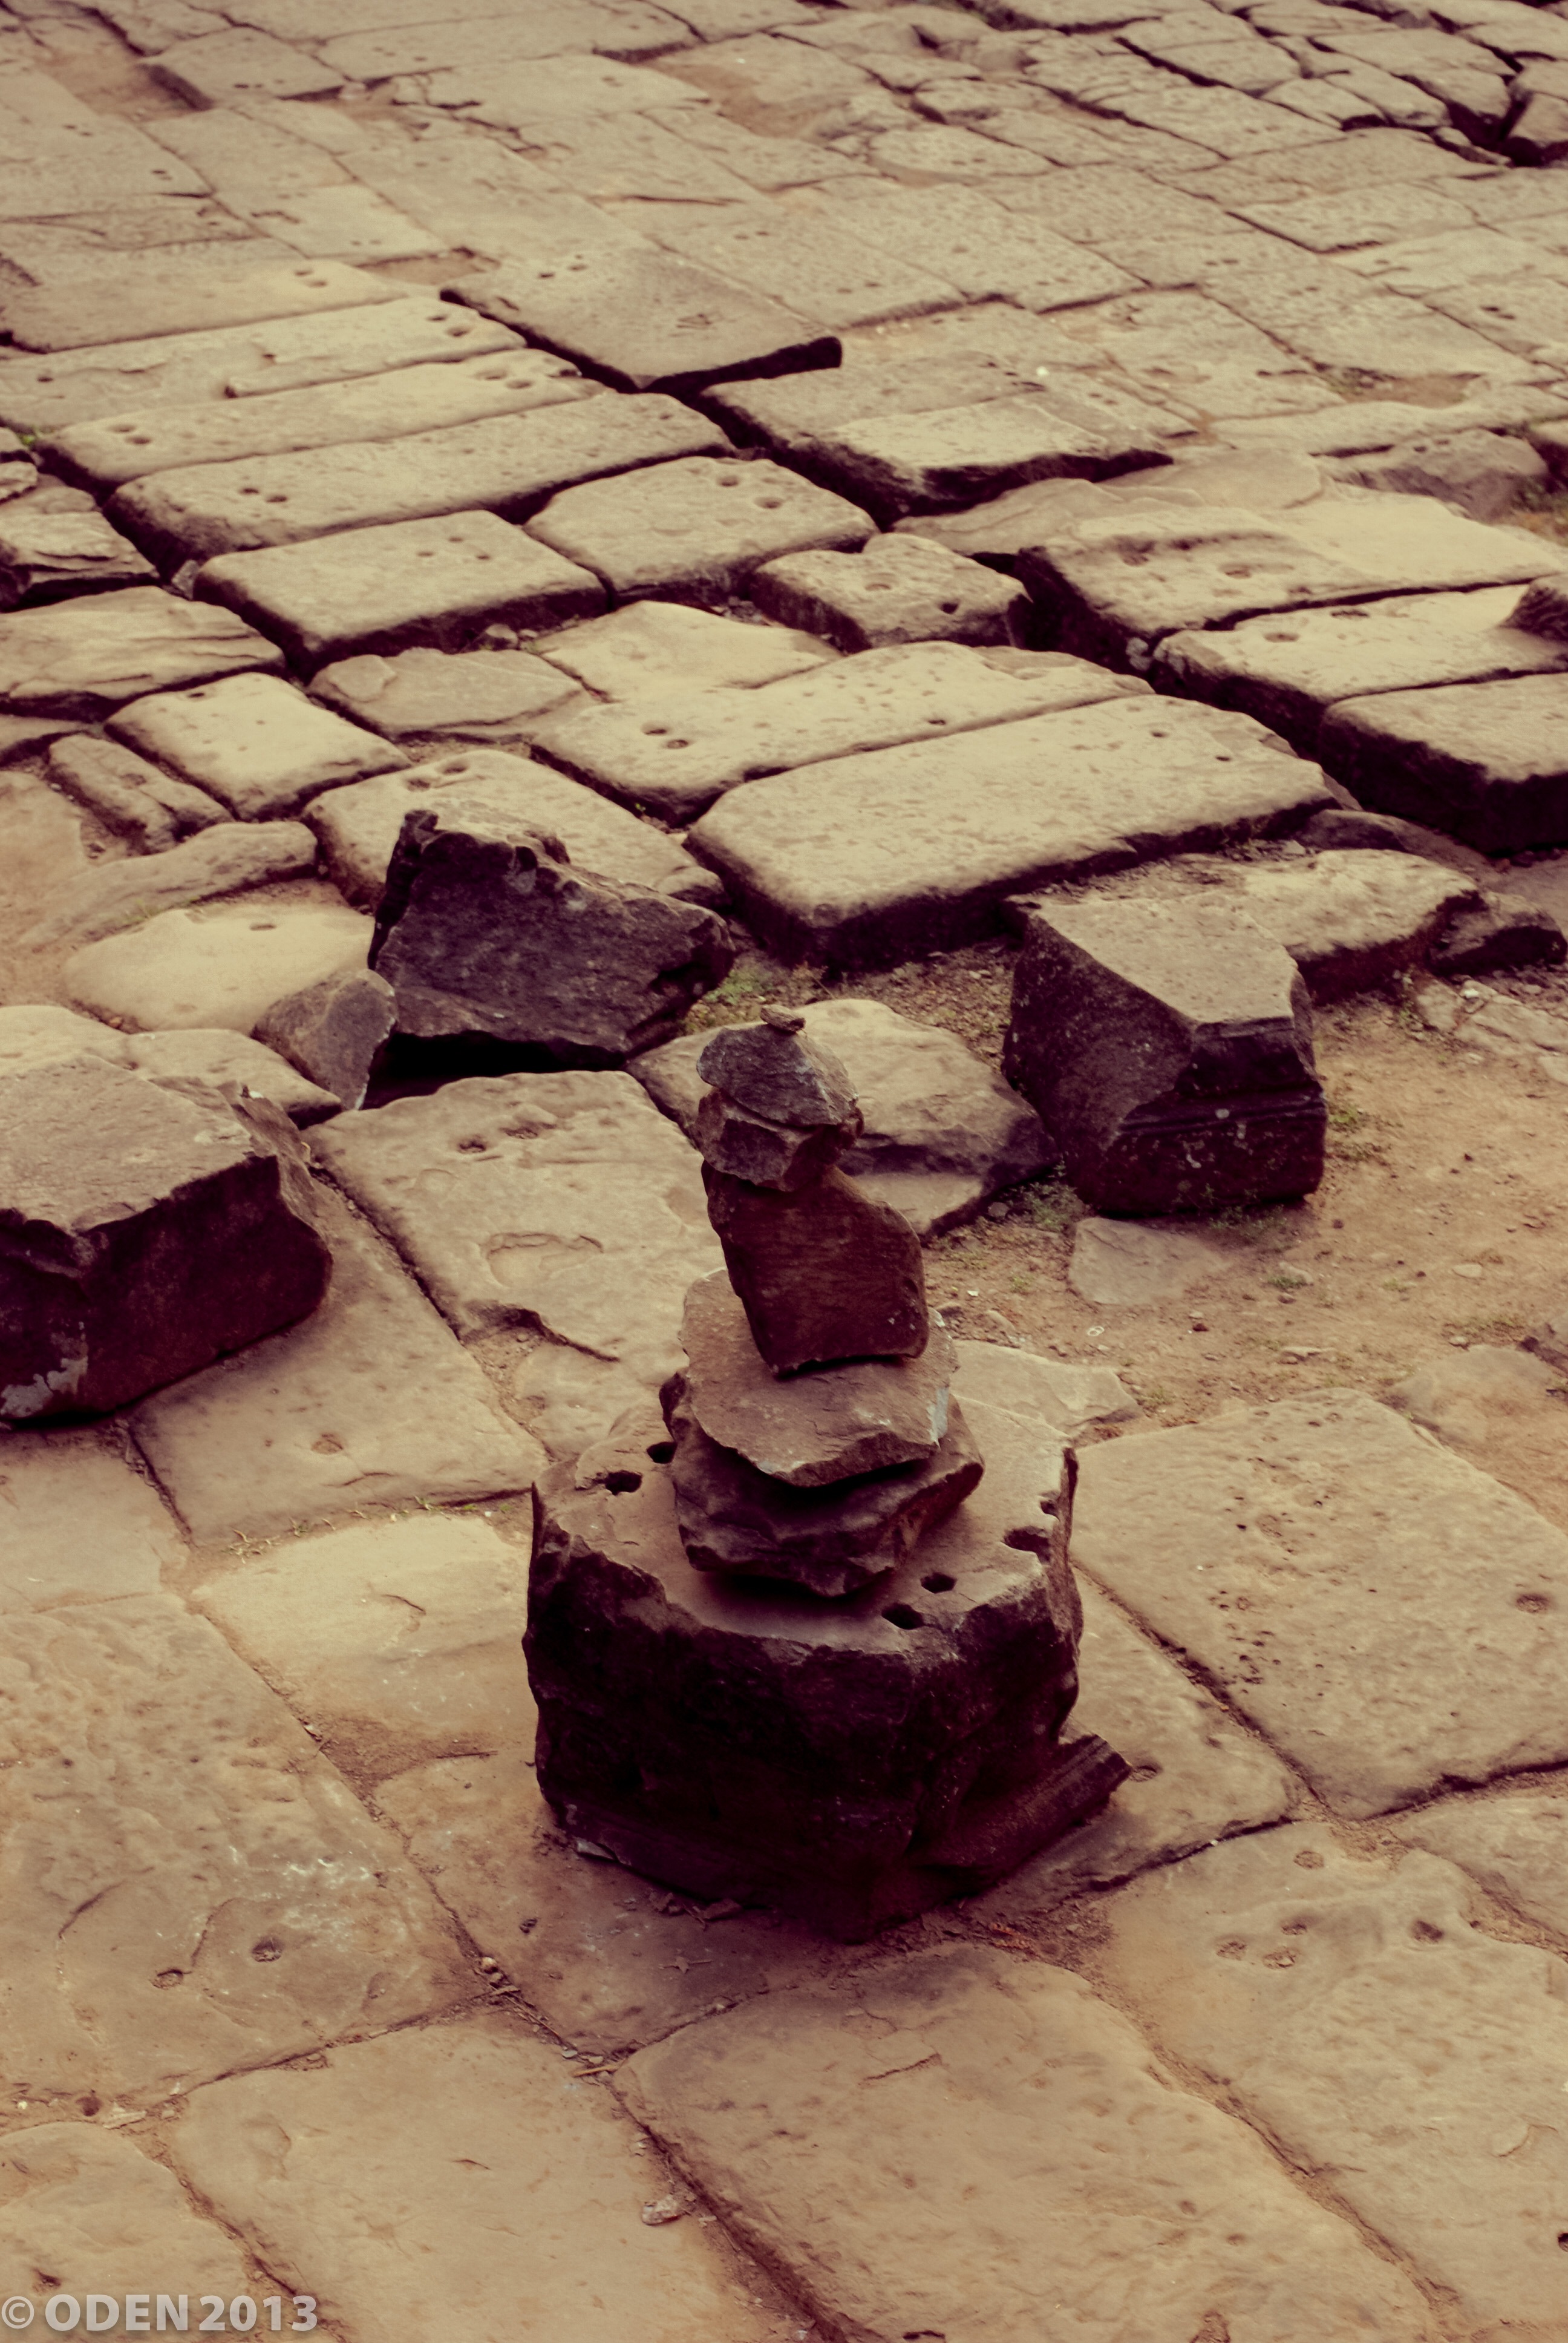
path, sand, walking, architecture, wood, road, leaf, stone, mystery, red, color, soil, material, outside, temple, image, shape, angkor thom